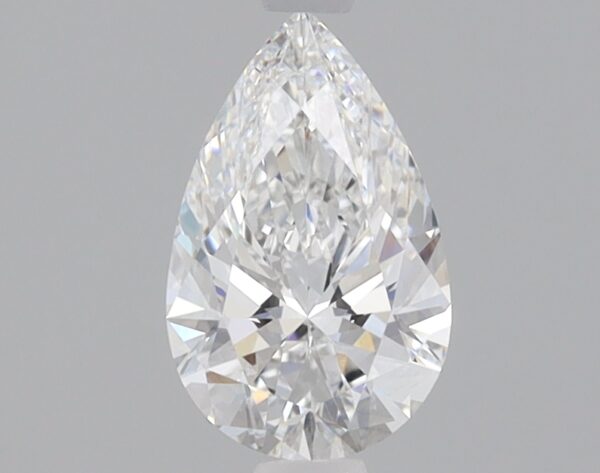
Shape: pear
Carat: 0.82
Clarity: VVS2
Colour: E
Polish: EX
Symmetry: EX
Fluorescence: NONE
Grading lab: IGI
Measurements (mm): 8.34 x 5.21 x 3.28